Mazeppa Township, Grant County, South Dakota

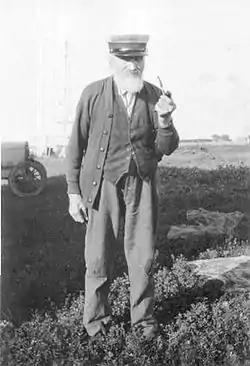
Karl Korth, considered to be the founder of the village of Mazeppa

The establishment of Mazeppa Township has been attributed to a German immigrant couple, Carl and Ernestina Korth, who set up a homestead in Grant County in 1885 after living for seven years in Canada. They seem to have been locally known as Charles and Ernestine Kors.